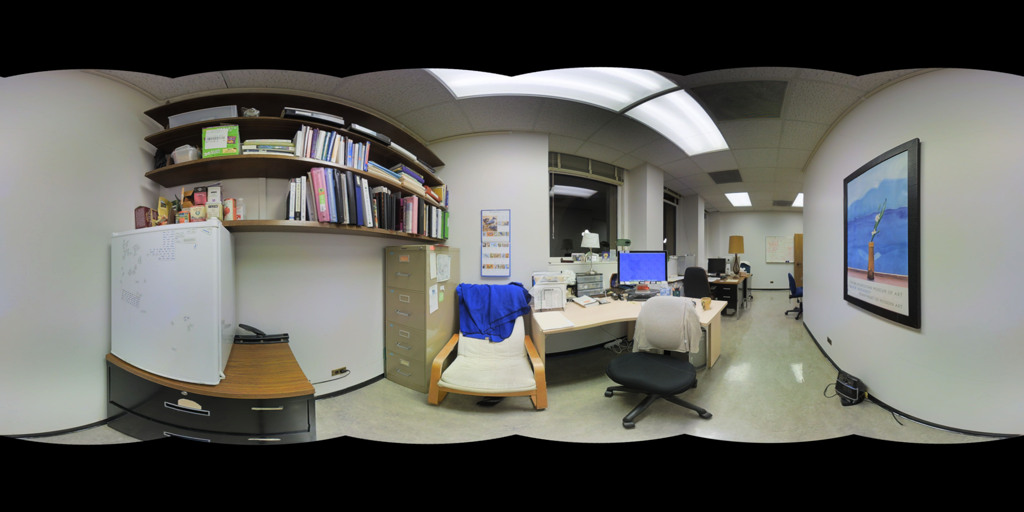
Referred object: Chair by the door

Referred object: the large framed blue painting